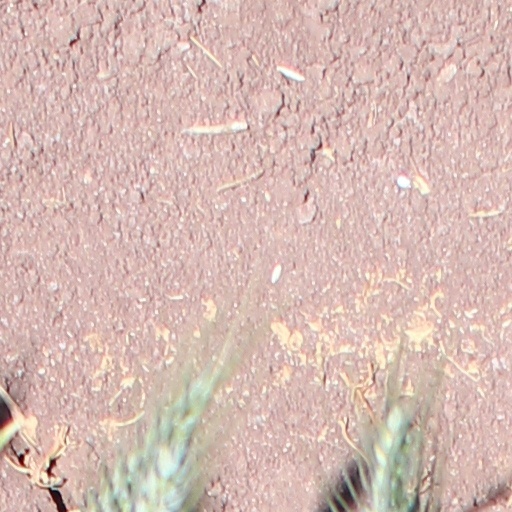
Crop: wheat